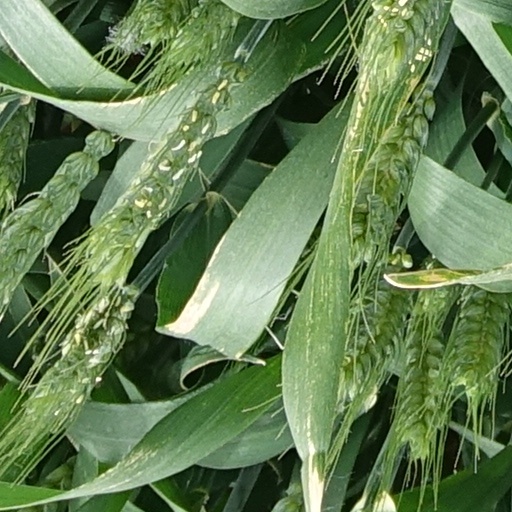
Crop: wheat